Rachel Crotto

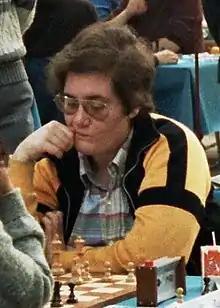
Crotto in 1982

Rachel Crotto (December 25, 1958 – June 4, 2025) was an American chess player who held the title of Woman International Master (WIM, 1978). She was a two-time winner of the U.S. Women's Chess Championship (1978, 1979).